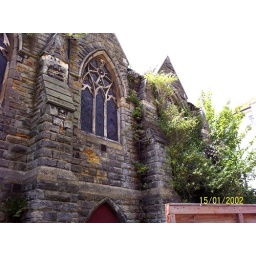
sand stone built getting taken over with greenery adding real character